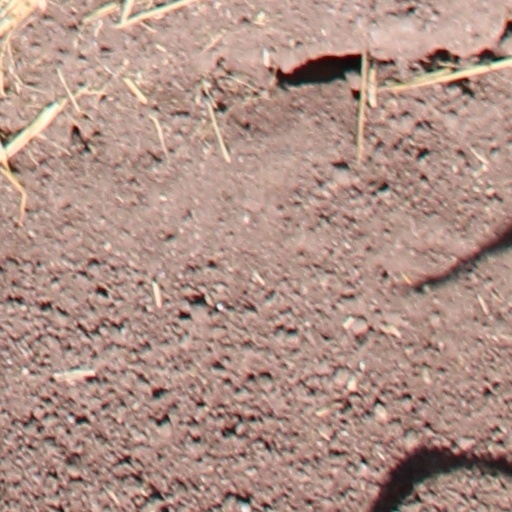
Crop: wheat